English invasion of Scotland (1385)

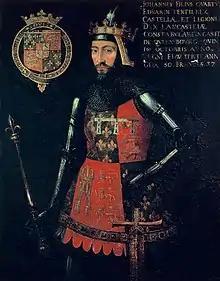
Depiction of John of Gaunt from a contemporary manuscript

The latest truce with Scotland was due to expire on 15 July 1385, and the English muster scheduled for the previous day indicates that the invasion was to be launched immediately. King Richard, nearly eighteen, saw the campaign as an opportunity to cast him as a conqueror of kingdoms in the mould of his father and grandfather. According to the historian Christopher Fletcher, it would show "not just what a King would do but also what a man would do", and Richard would demonstrate his royal independence. Anthony Goodman suggests that apart from the campaign's strategic necessity, its political purpose was to increase Richard's military prestige and political profile, and Sumption notes, "the presence of the English King... proved to be a powerful recruiting agent".